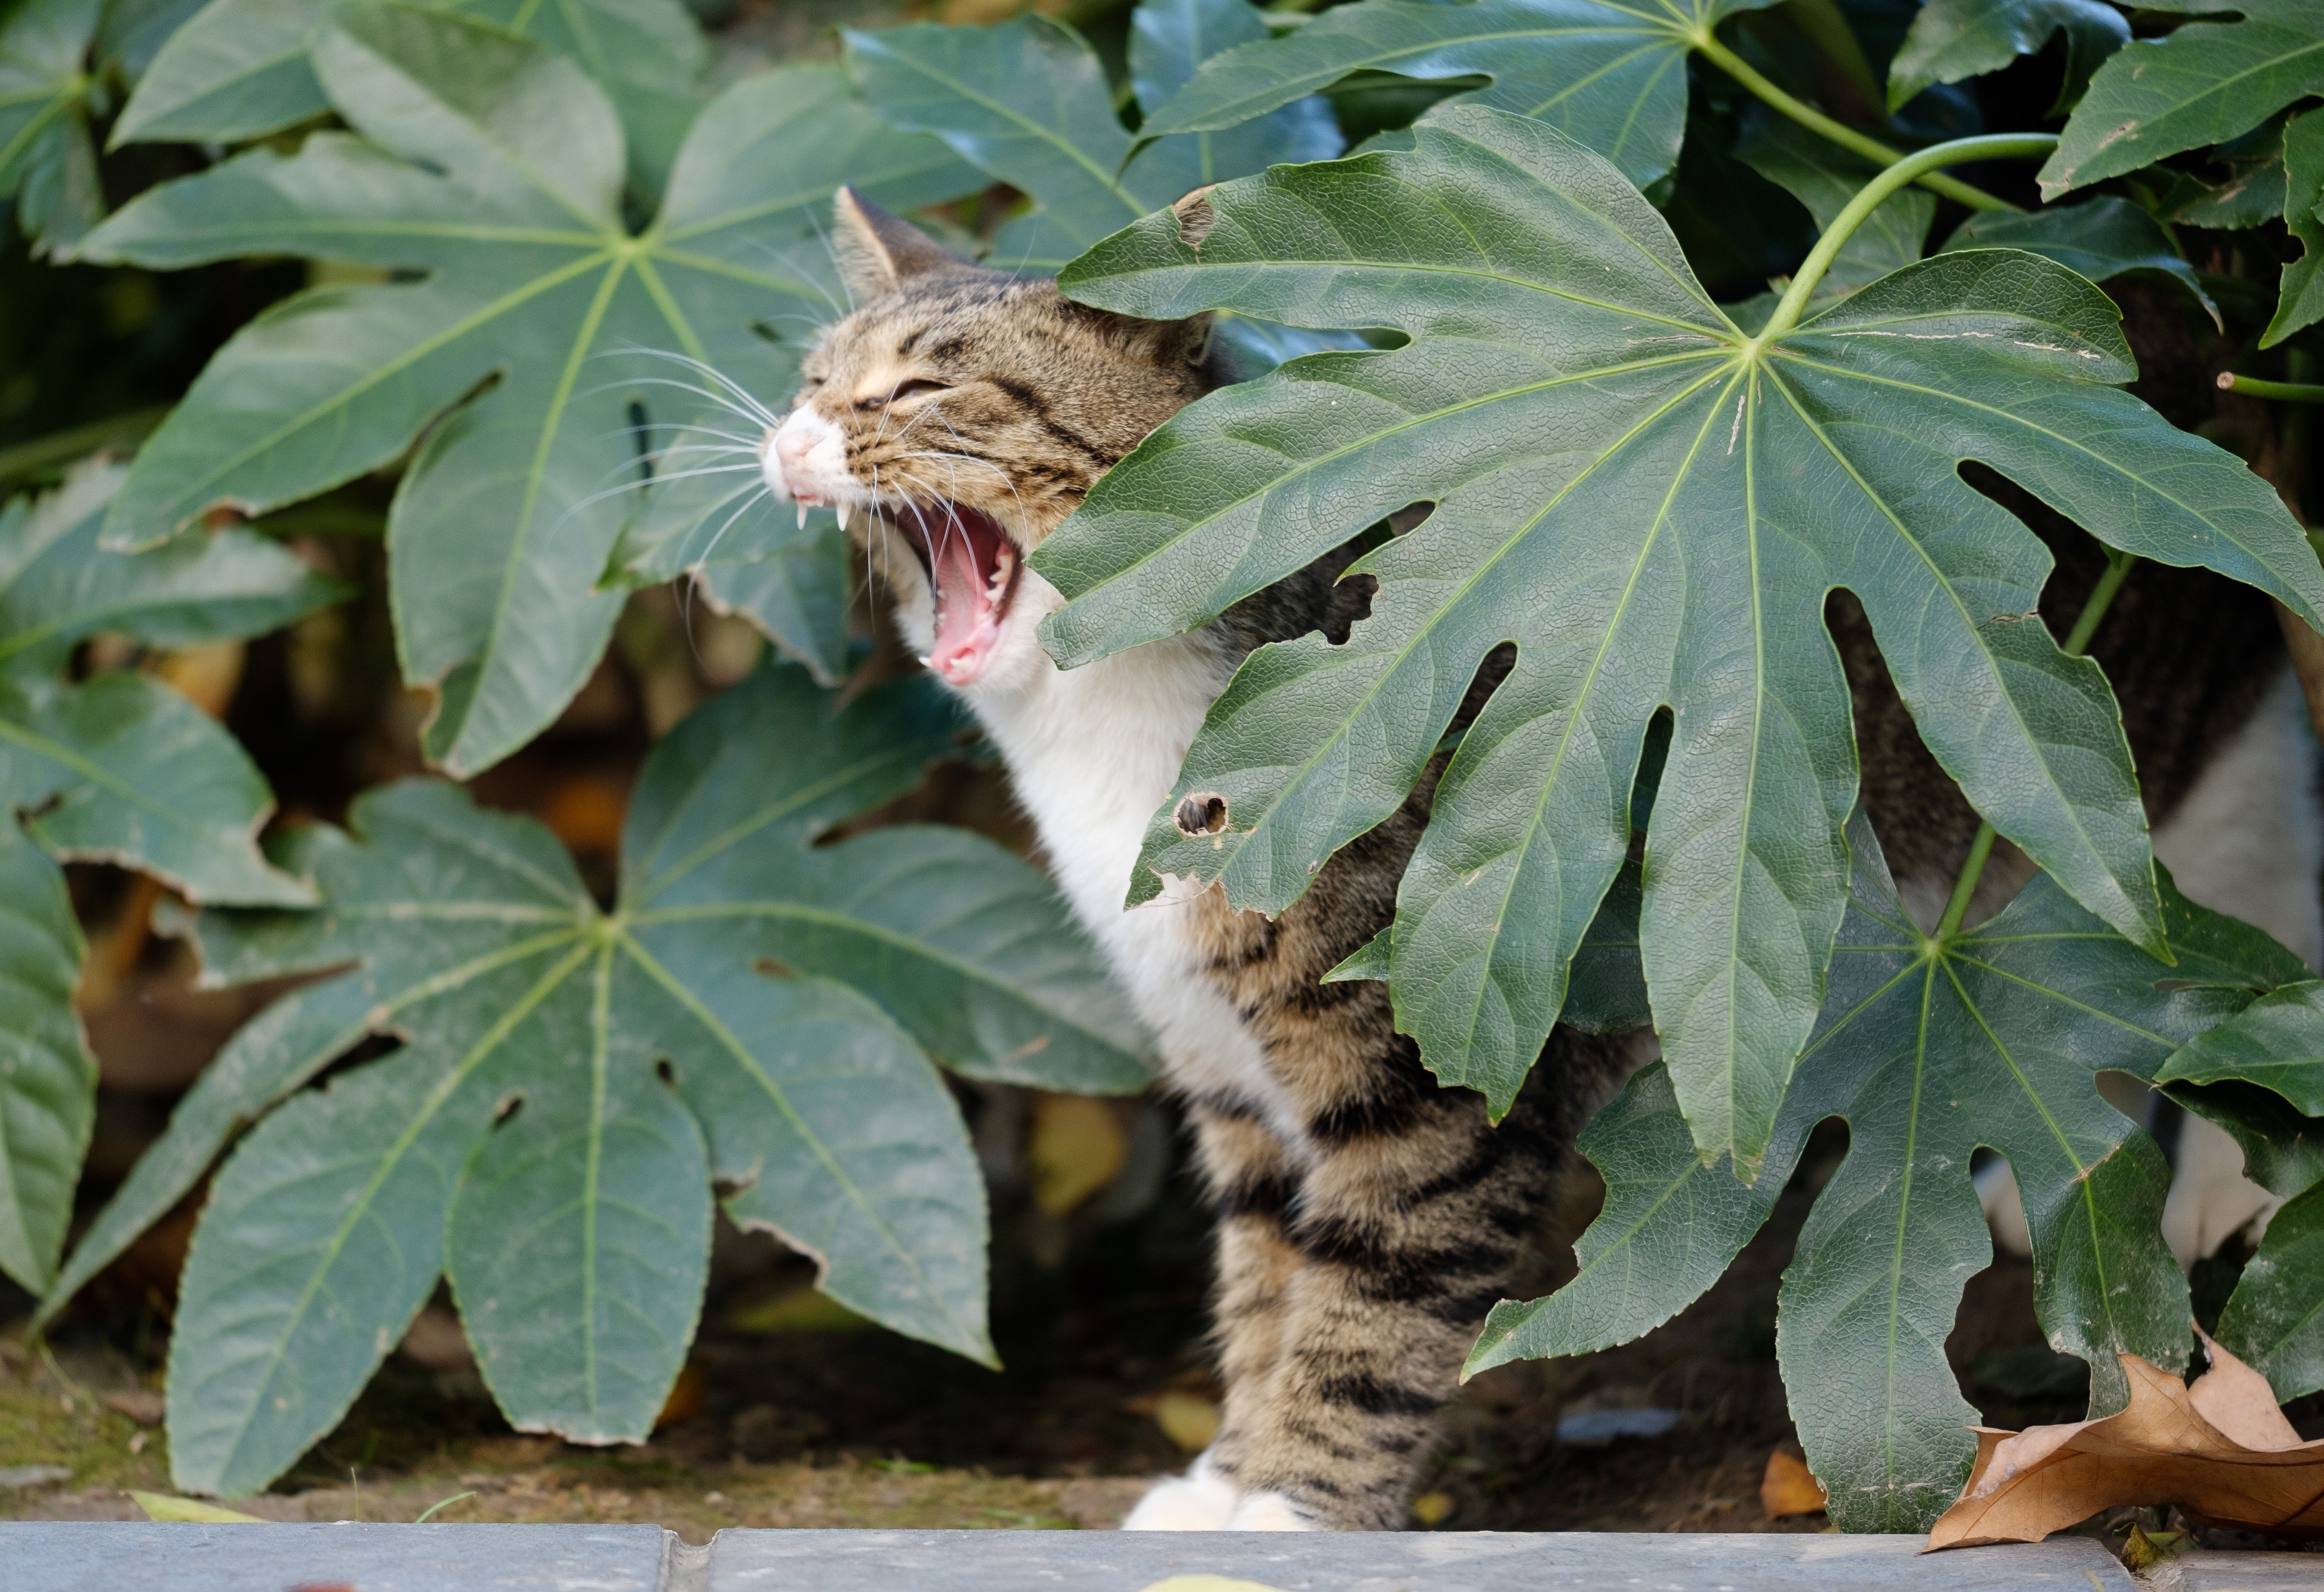
leaf, flower, plant, botany, tree, flowering plant, wildflower, plane, alismatales, perennial plant, arum family